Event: Nepal Earthquake
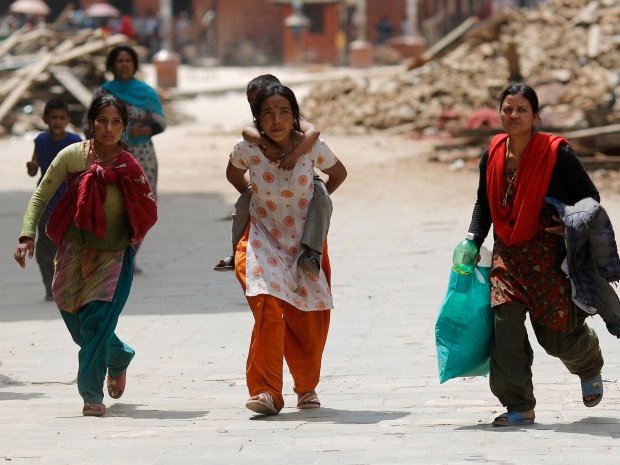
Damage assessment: damage